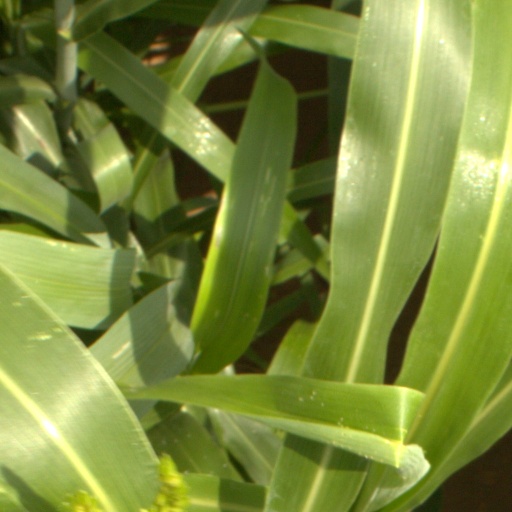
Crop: sorghum